Sor Tequila

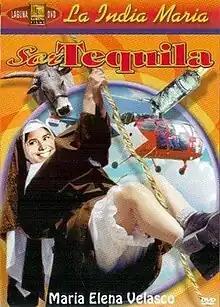

Sor Tequila (English: "Sister Tequila") is a 1977 Mexican comedy film starring María Elena Velasco and Chilean comedian Lucho Navarro. "TV guide" described its premise as follows: "An Indian nun stumbles into a series of hilarious misadventures".